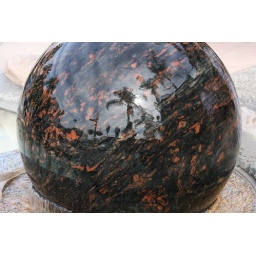
This is a marble ball that spins on a jet of water outside some building in La Jolla, CA